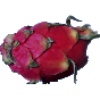
Label: Pitahaya Red 1